Meeker Memorial Museum

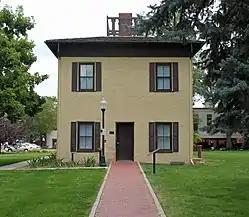
The building in 2012

The Meeker Memorial Museum, also known as the N. C. Meeker Home, is a historic building in Greeley, Colorado. It was built as a private residence for Nathan Meeker in 1870. Meeker was a homesteader who founded the Union Colony of Colorado, later known as Greeley. The house was purchased by the city of Greeley in 1927, and later turned into a museum, the first in the town. It has been listed on the National Register of Historic Places since February 26, 1970.